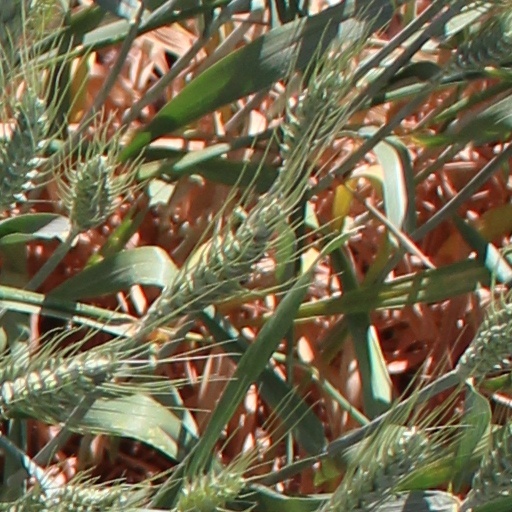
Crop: wheat